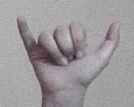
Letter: ya